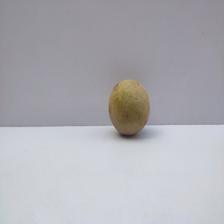
Size: Medium